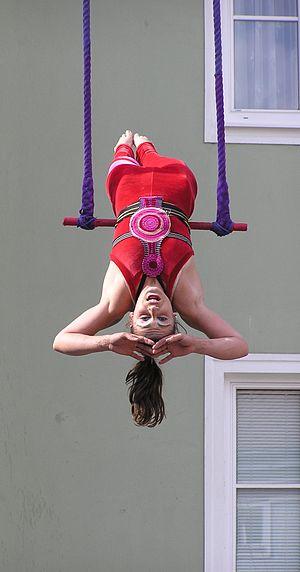
Un cirque est une troupe d'artistes, traditionnellement itinérante, qui comporte le plus souvent des acrobates, propose des numéros de dressage et de domptage d’animaux et donne des spectacles de clowns et des tours de magie. Plus généralement au XXIᵉ siècle, le cirque est un spectacle vivant populaire organisé autour d’une scène circulaire. Le terme cirque vient du latin circus, en référence à une enceinte circulaire.